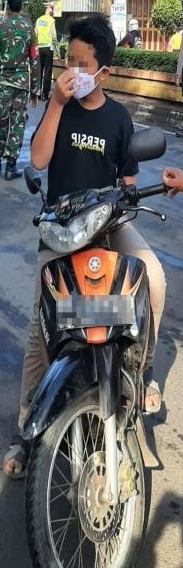
person-with-helmet: 0
person-without-helmet: 1